Miss Grand Jamaica

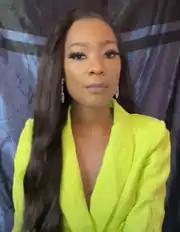
Kim-Marie Spence, Miss Grand Jamaica 2022

Miss Grand Jamaica is a national title bestowed upon a woman chosen to represent Jamaica at Miss Grand International. The title was first mentioned in 2016, when the 4th runner-up of Miss Universe Jamaica 2014, Dianne Brown, dominated herself as the country representative at the Miss Grand International 2016 competition held in Las Vegas, United States.